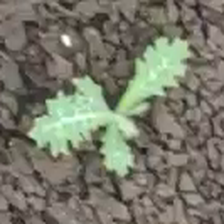
Weed species: Bilayat_(Mexicana_Argemone)